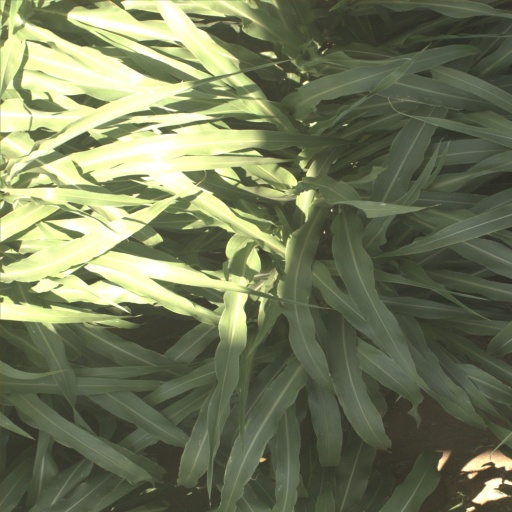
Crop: sorghum